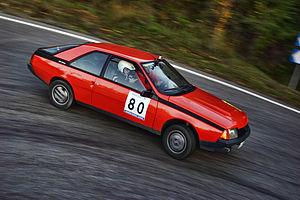
La Renault Fuego est un coupé à quatre places présenté lors du Salon de Genève en mars 1980 en remplacement des 15 et 17.
Le groupe Renault [ʁəno] est un constructeur automobile français. Il est lié aux constructeurs japonais Nissan depuis 1999 et Mitsubishi depuis 2017, à travers l'alliance Renault-Nissan-Mitsubishi qui est, au premier semestre 2017, le premier constructeur automobile mondial. Le groupe Renault possède des usines et filiales à travers le monde entier. Fondée par les frères Louis, Marcel et Fernand Renault en 1899, l'entreprise joue, lors de la Première Guerre mondiale, un rôle essentiel. Elle se distingue ensuite rapidement par ses innovations, en profitant de l'engouement pour la voiture des « années folles » et produit alors des véhicules « haut de gamme ».